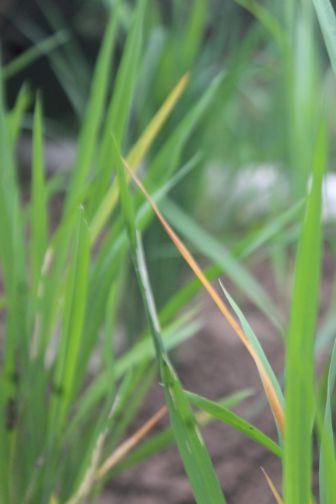
Disease: Tungro